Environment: real
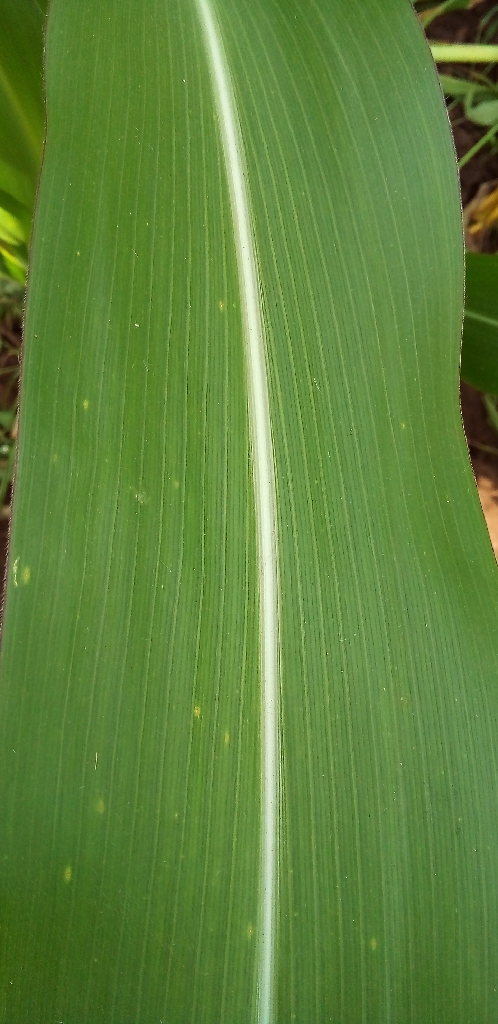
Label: healthy